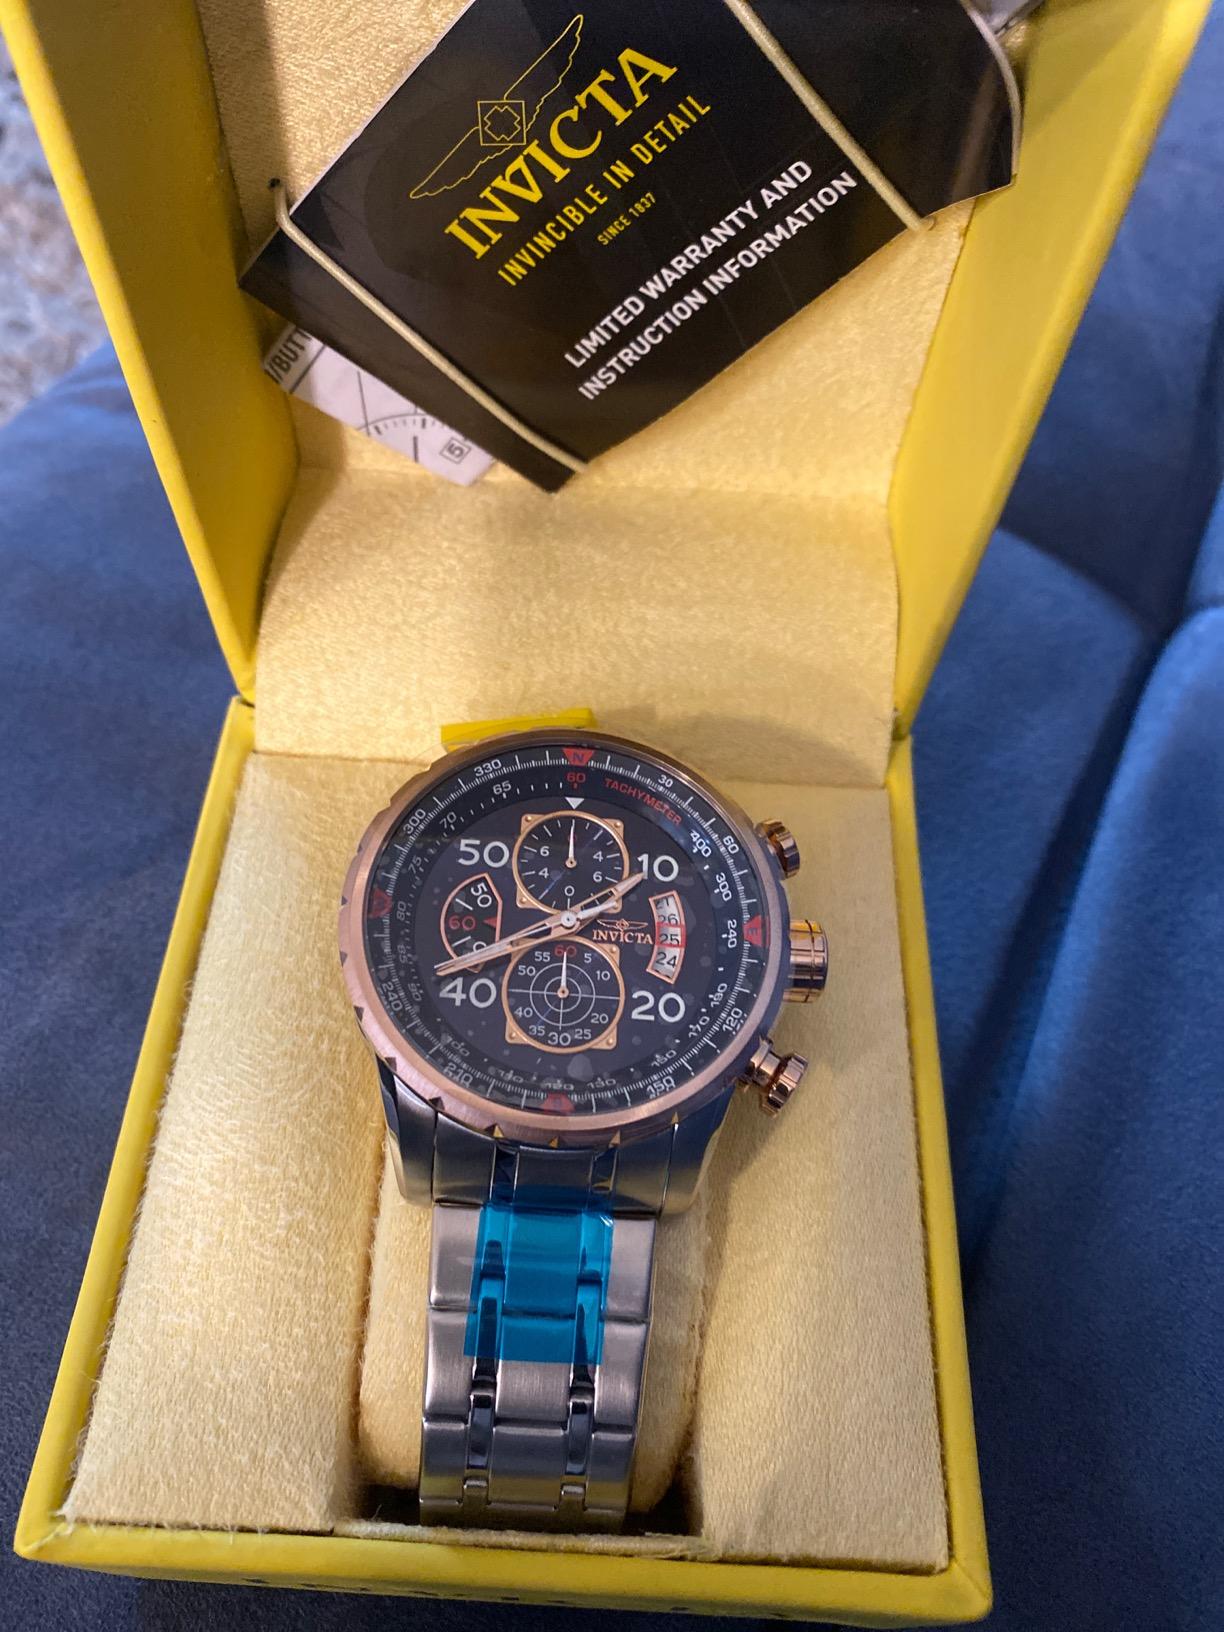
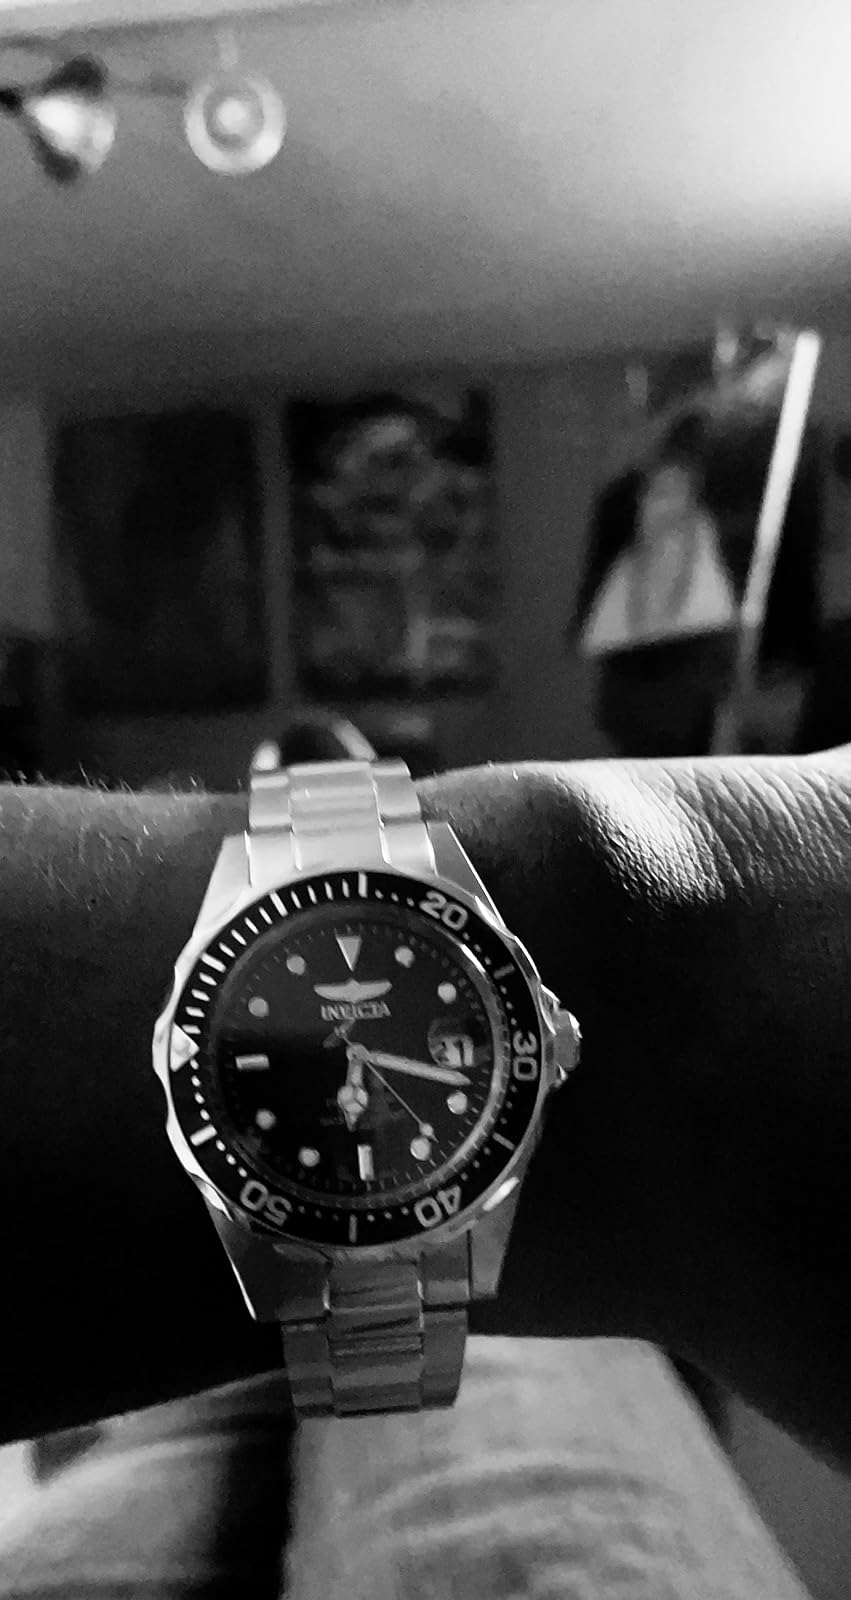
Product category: accessories_watch
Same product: no